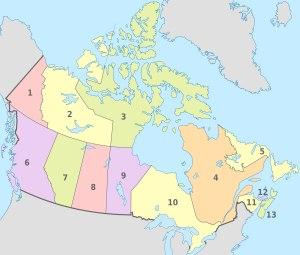
Le statut des langues des signes en Canada diffère selon les provinces et les territoires. Au Canada, on compte seulement trois provinces qui reconnaissent la langue des signes dans la loi à l'heure actuelle.